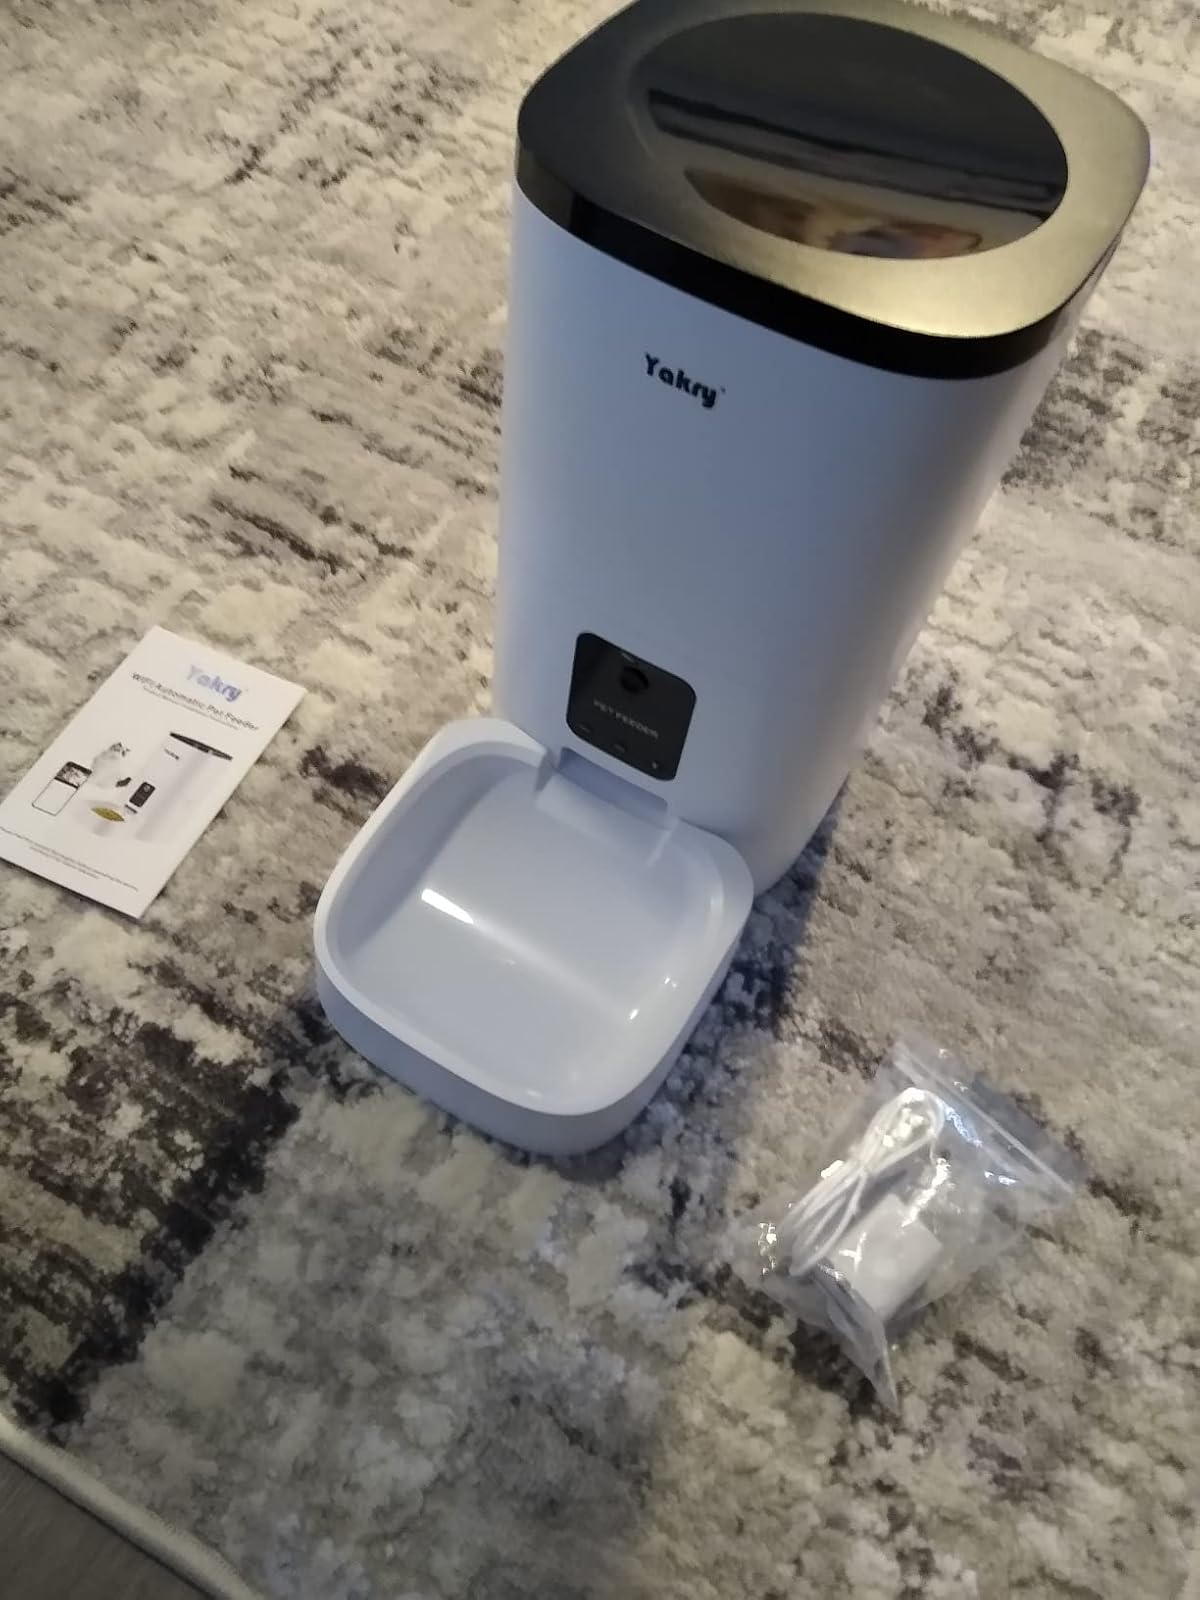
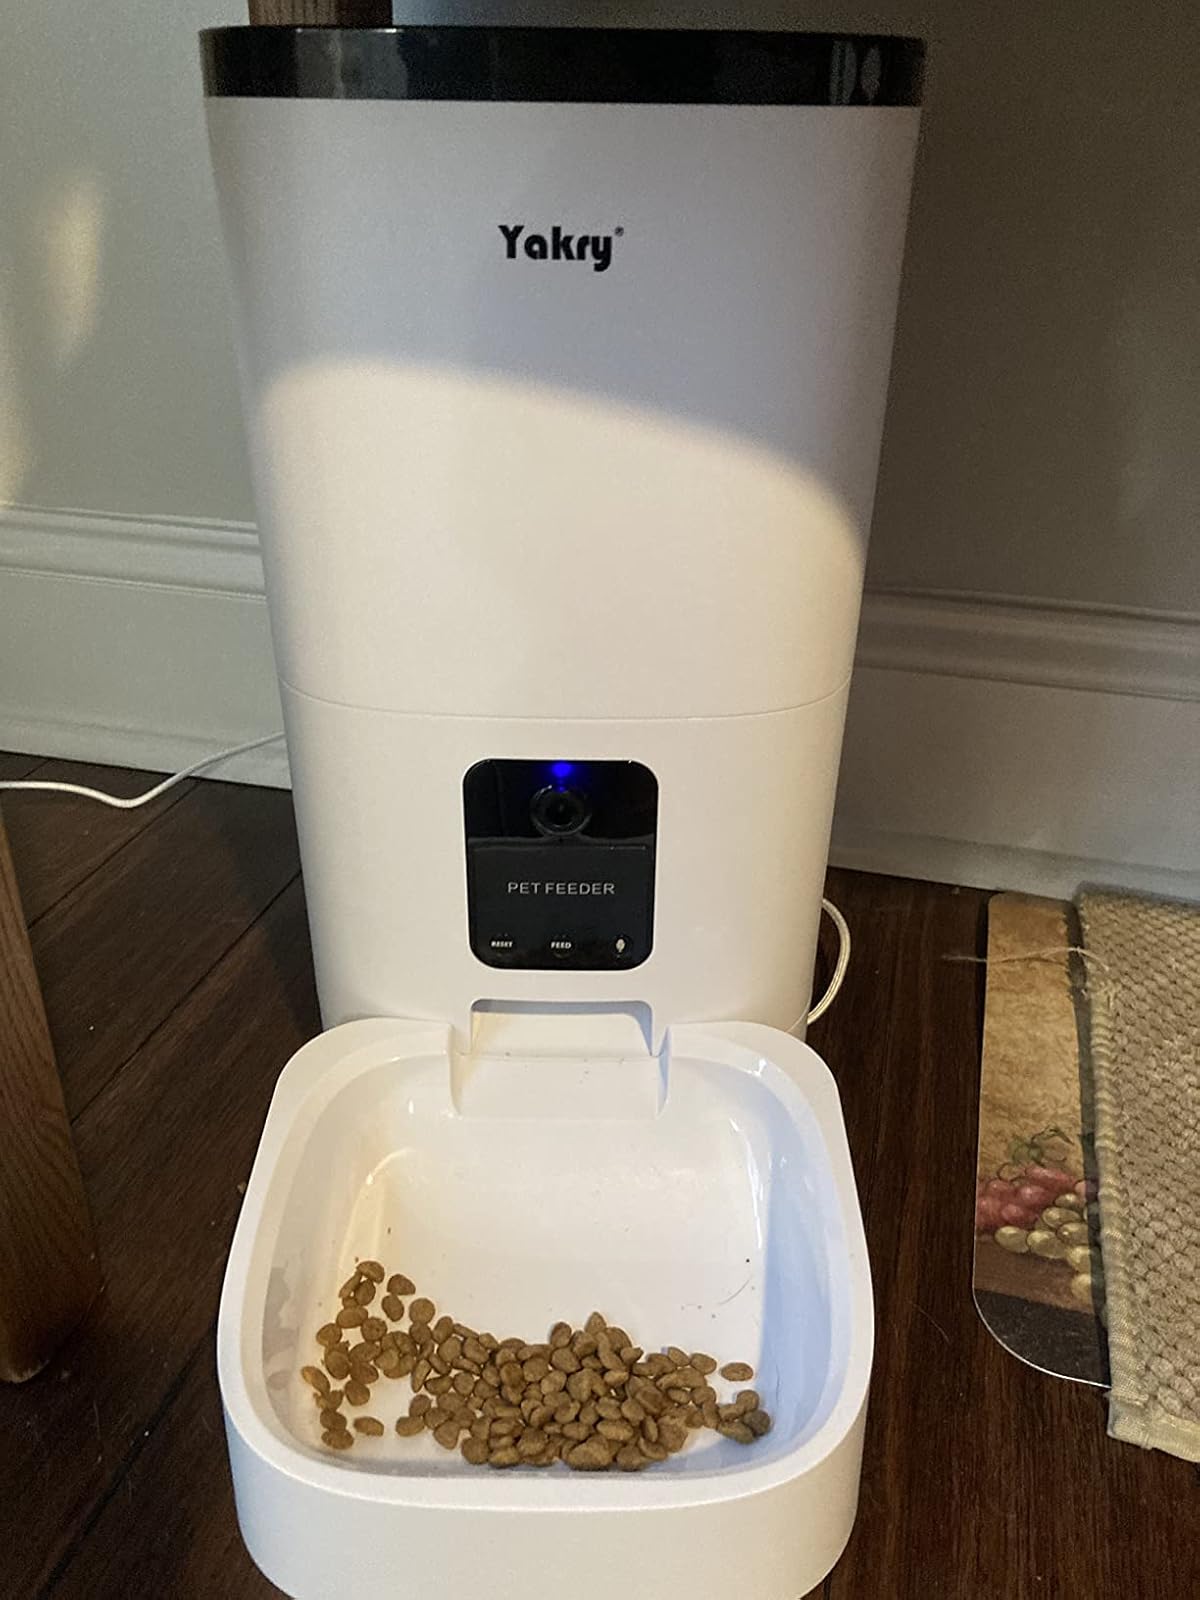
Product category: items_feeder
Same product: yes